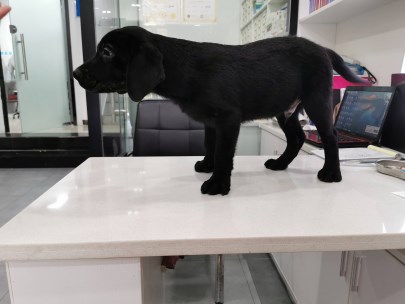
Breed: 3580-n000122-Labrador_retriever